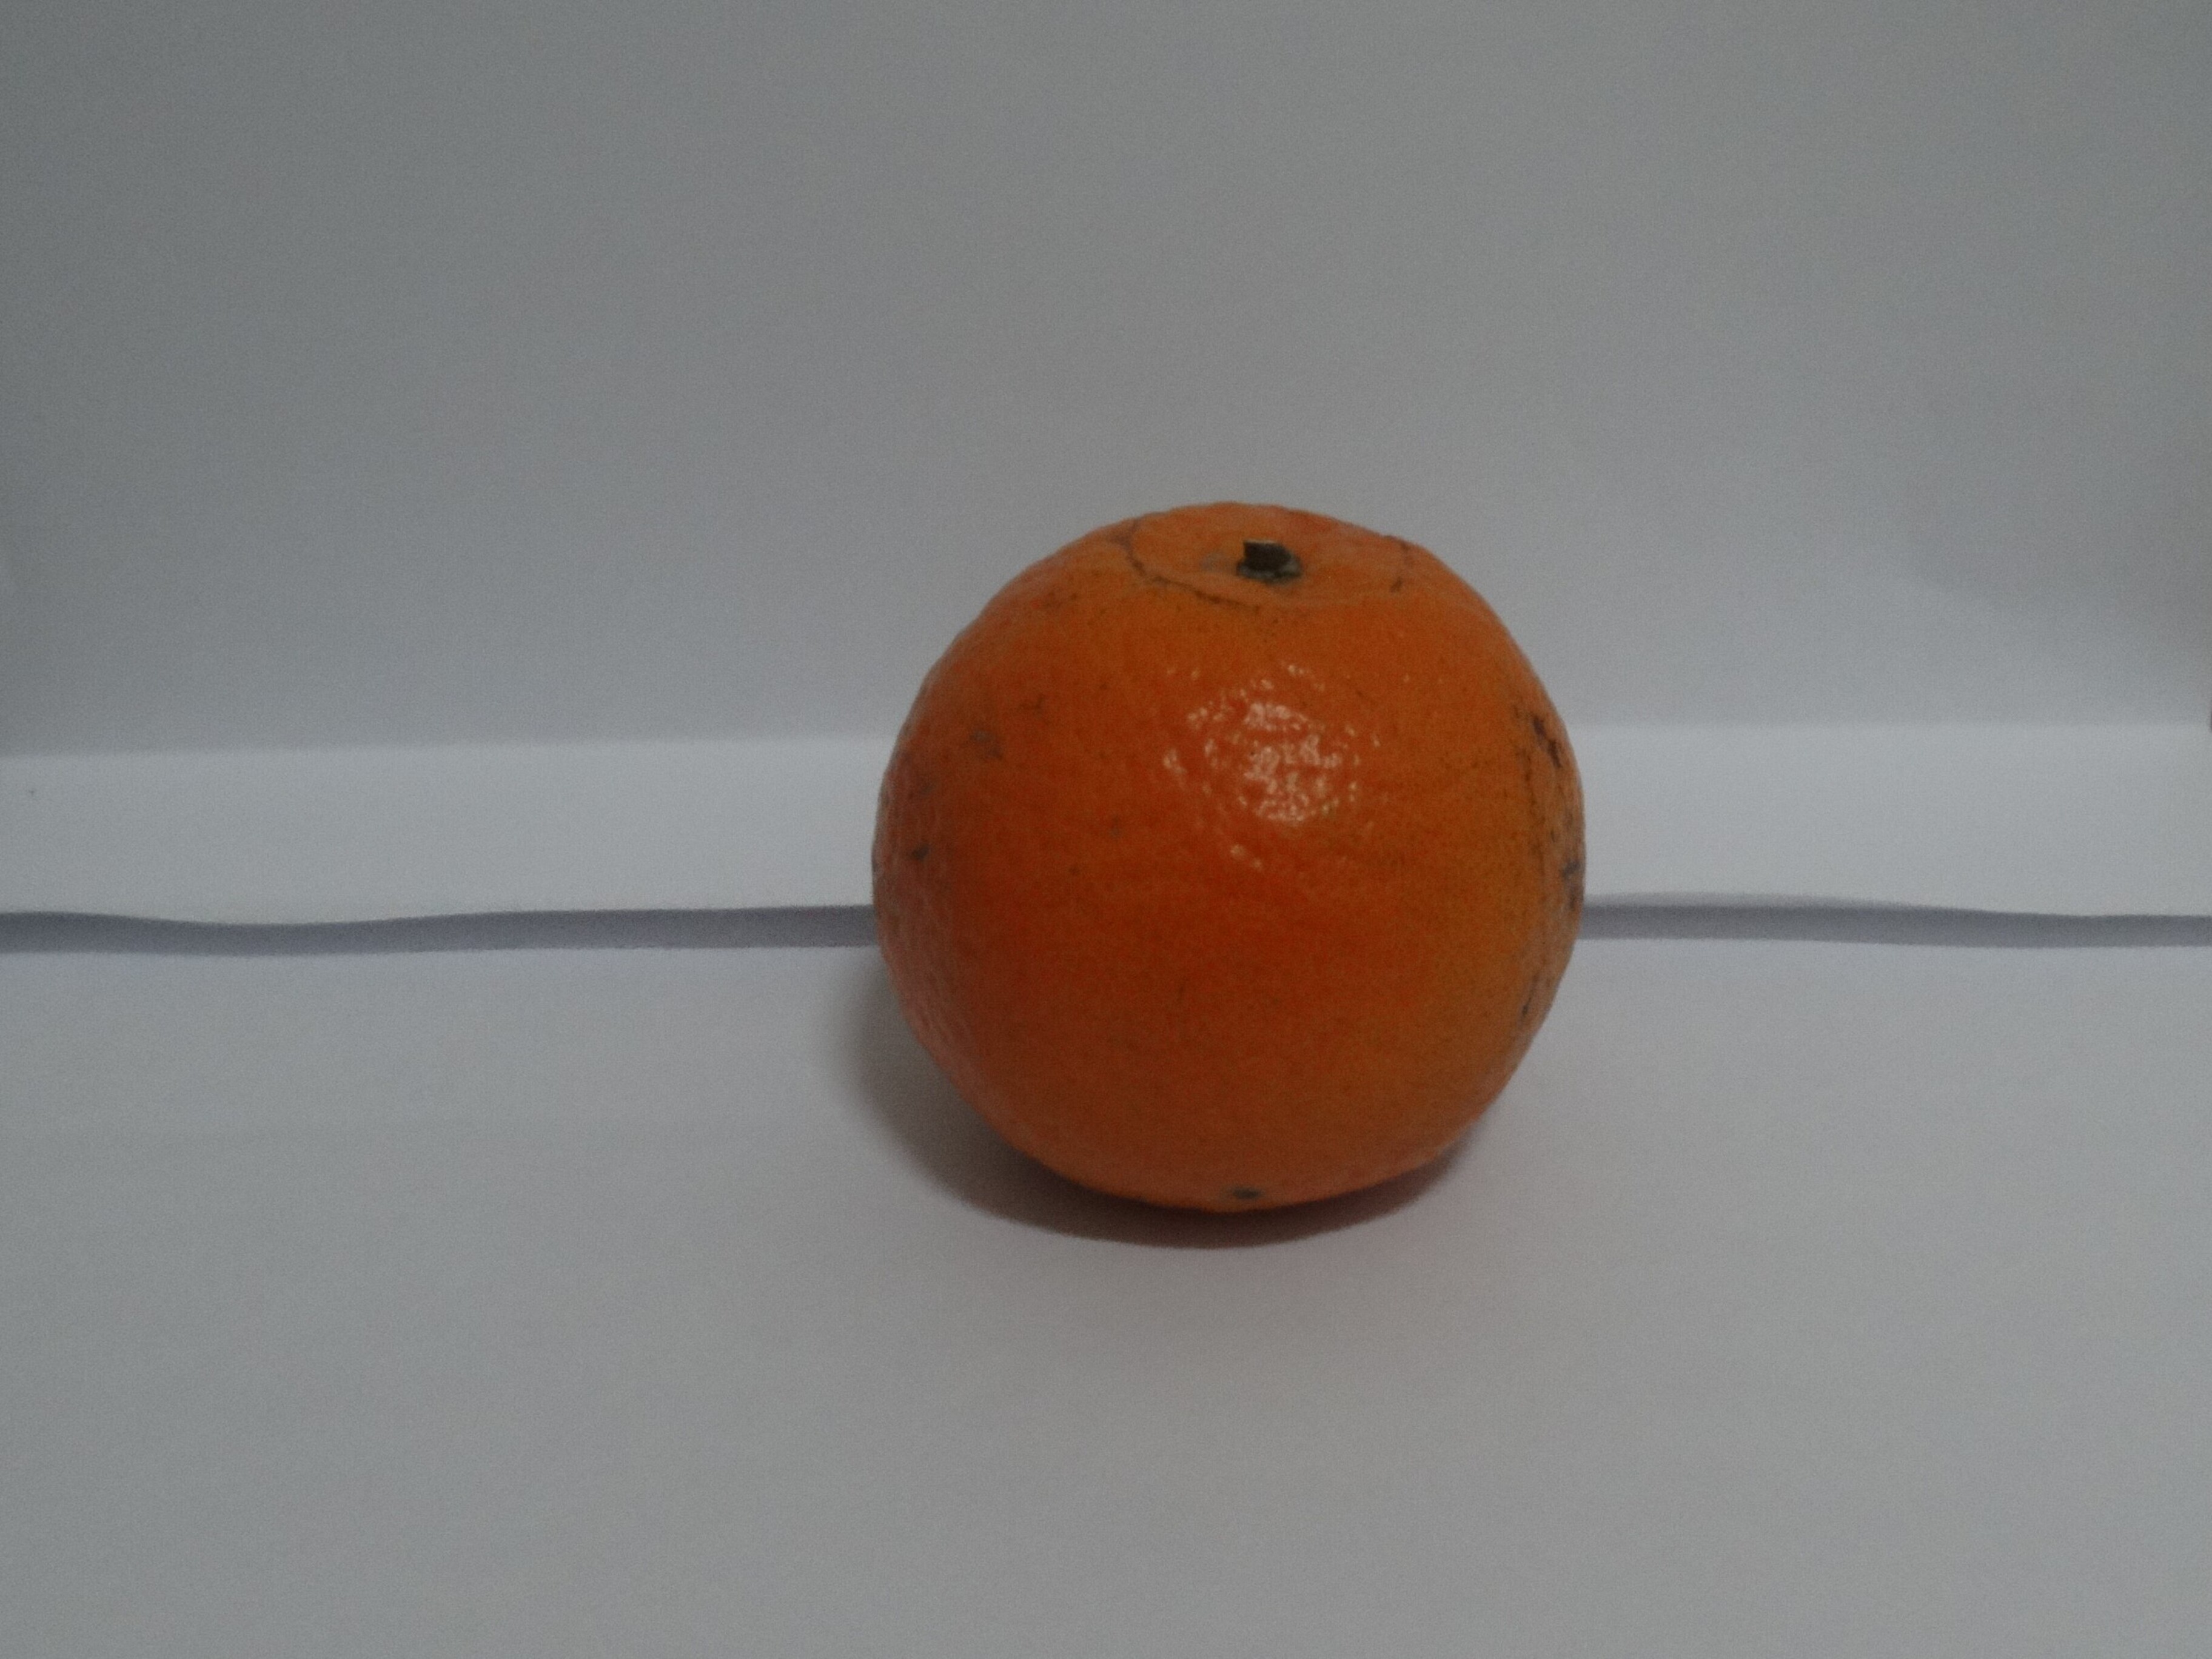
Citrus fruit variety: tankan